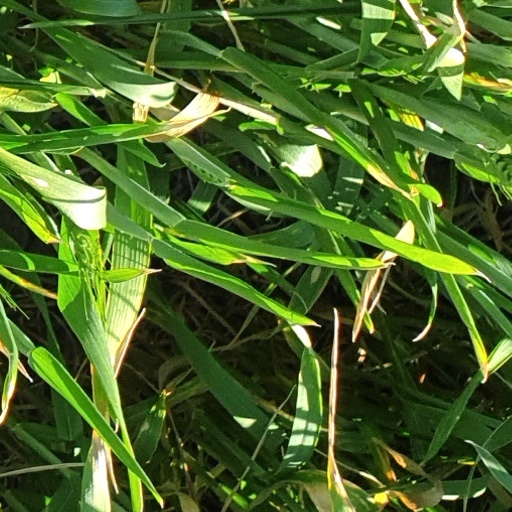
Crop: wheat